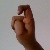
The image shows a hand gesture representing the letter 'X' in Indian Sign Language.